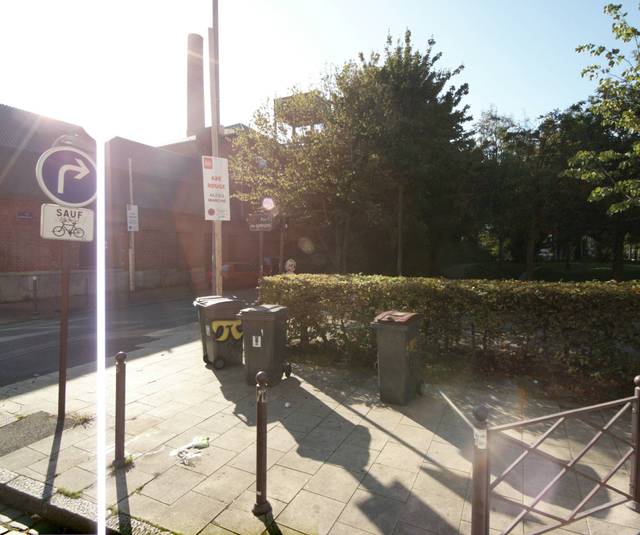
Region: France
Coordinates: 50.625, 3.048